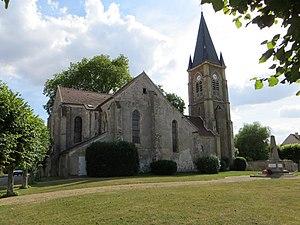
Église et monument aux morts de Coulommes
Coulommes est une commune française située dans le département de Seine-et-Marne en région Île-de-France.